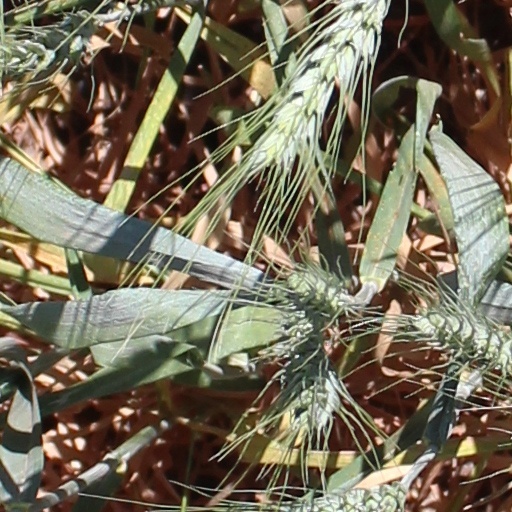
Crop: wheat